Sky position (RA, Dec in degrees): 199.191, -1.914
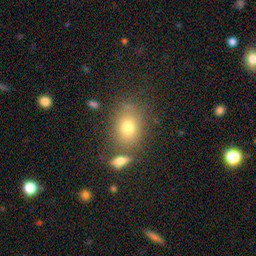
Galaxy morphology: Merging Galaxies